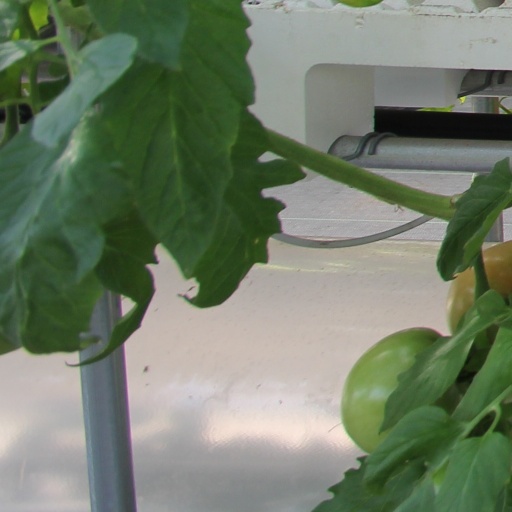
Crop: tomato